List of New Mexico hurricanes

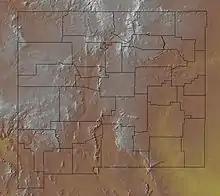
A map of a state's terrain, with brown and white colors representing higher elevations, and yellow and green colors representing lower elevations. County borders are also shown on the map.

Due to New Mexico's position in the southwestern United States, there are three primary causes for flooding within the state in the autumn months: the effects of tropical cyclones, the North American Monsoon, or an approaching cold front. Tropical cyclones from both the Atlantic and Pacific oceans can affect New Mexico, usually in southern regions. Storms that originate from the Atlantic Ocean usually move through the Gulf of Mexico on a northwest trajectory, typically during the month of September. Tropical cyclones from the eastern Pacific usually maintain a fast north-northeast track, occasionally through the Gulf of California, and generally affect the state from the middle of September to the middle of October. The accompanying moisture of the Pacific storms encounter the mountains of the state, and through orographic lift, produce heavy rainfall. Due to the storms' fast movement, the rainfall events accompanying Pacific storms are generally shorter lasting and more concentrated than other such storms in the state.